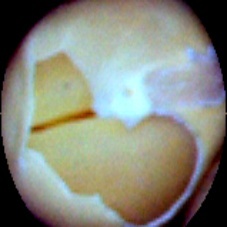
Label: Skin-damaged